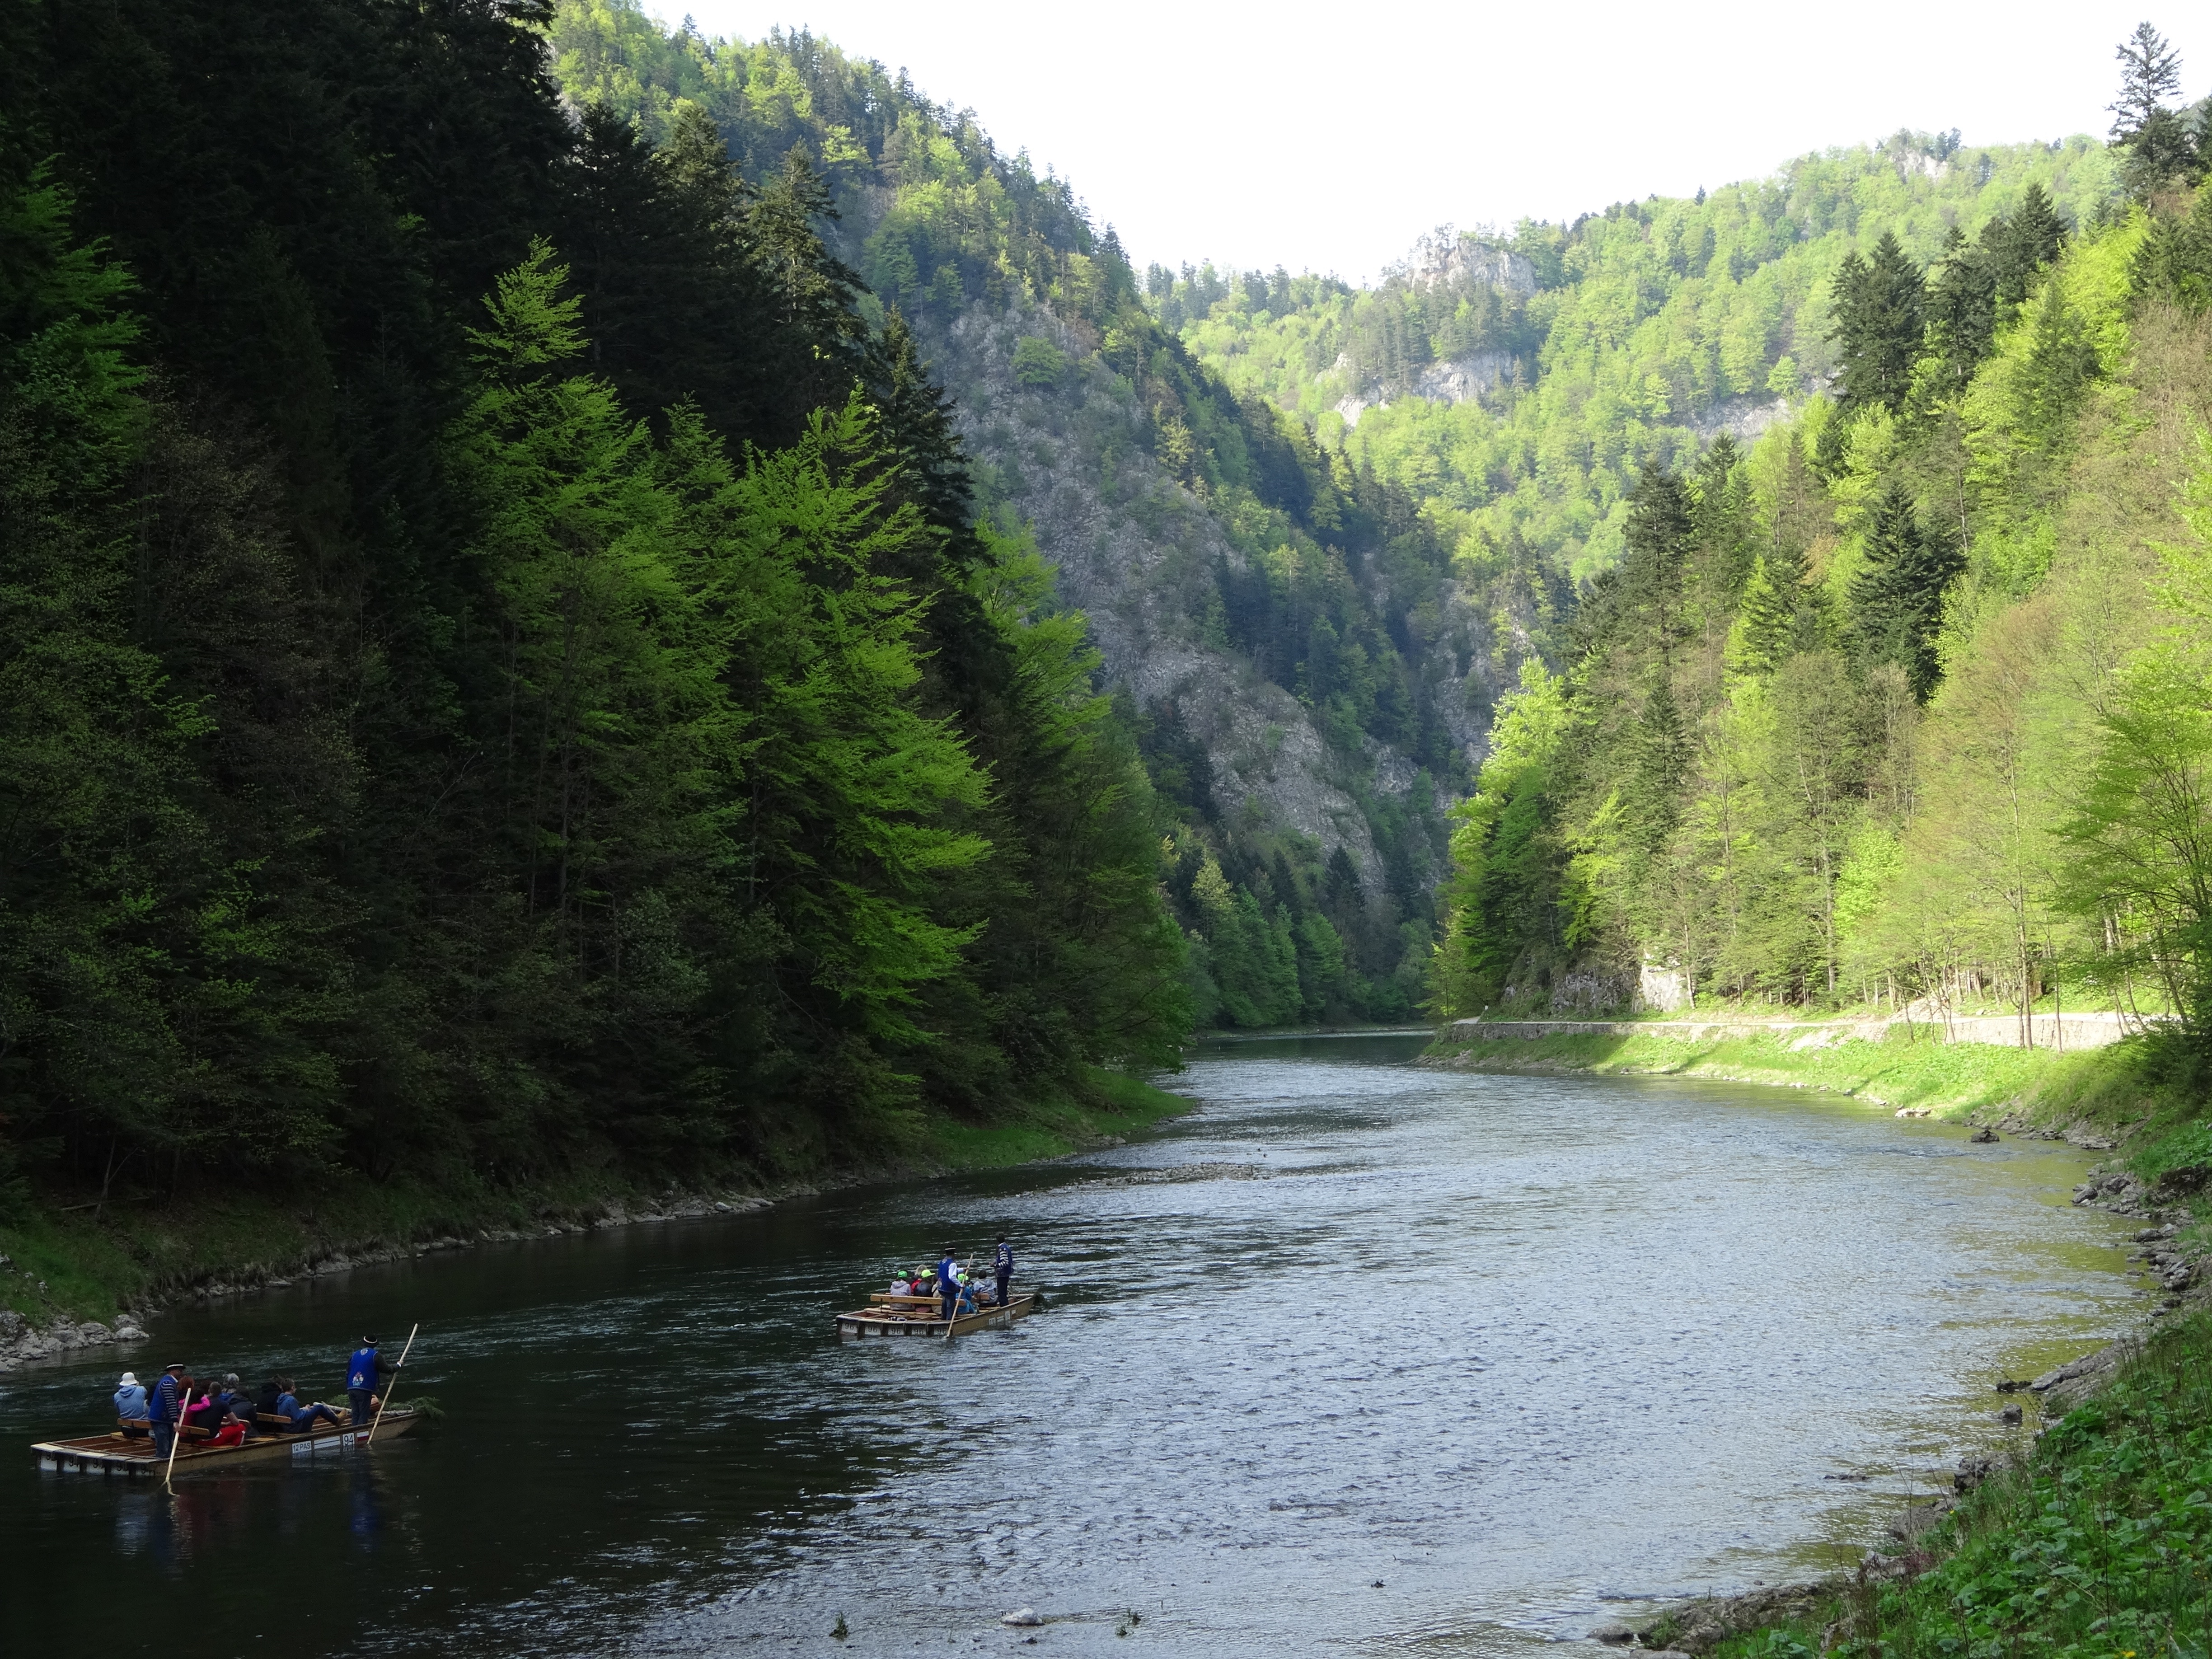
landscape, water, trail, river, valley, stream, rapid, fjord, reservoir, waterway, body of water, bank, mountains, loch, watercourse, pieniny, landform, tarn, dunajec, geographical feature